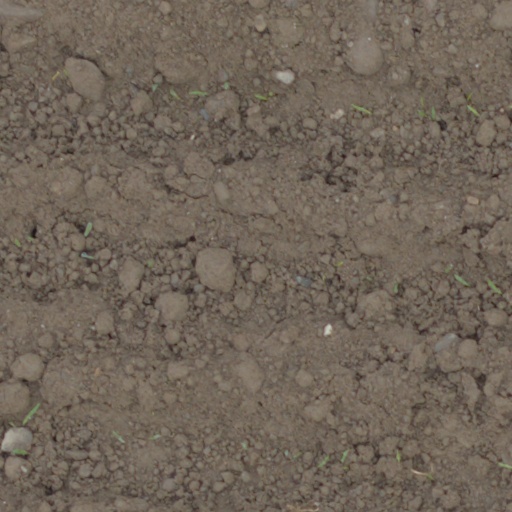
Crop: wheat